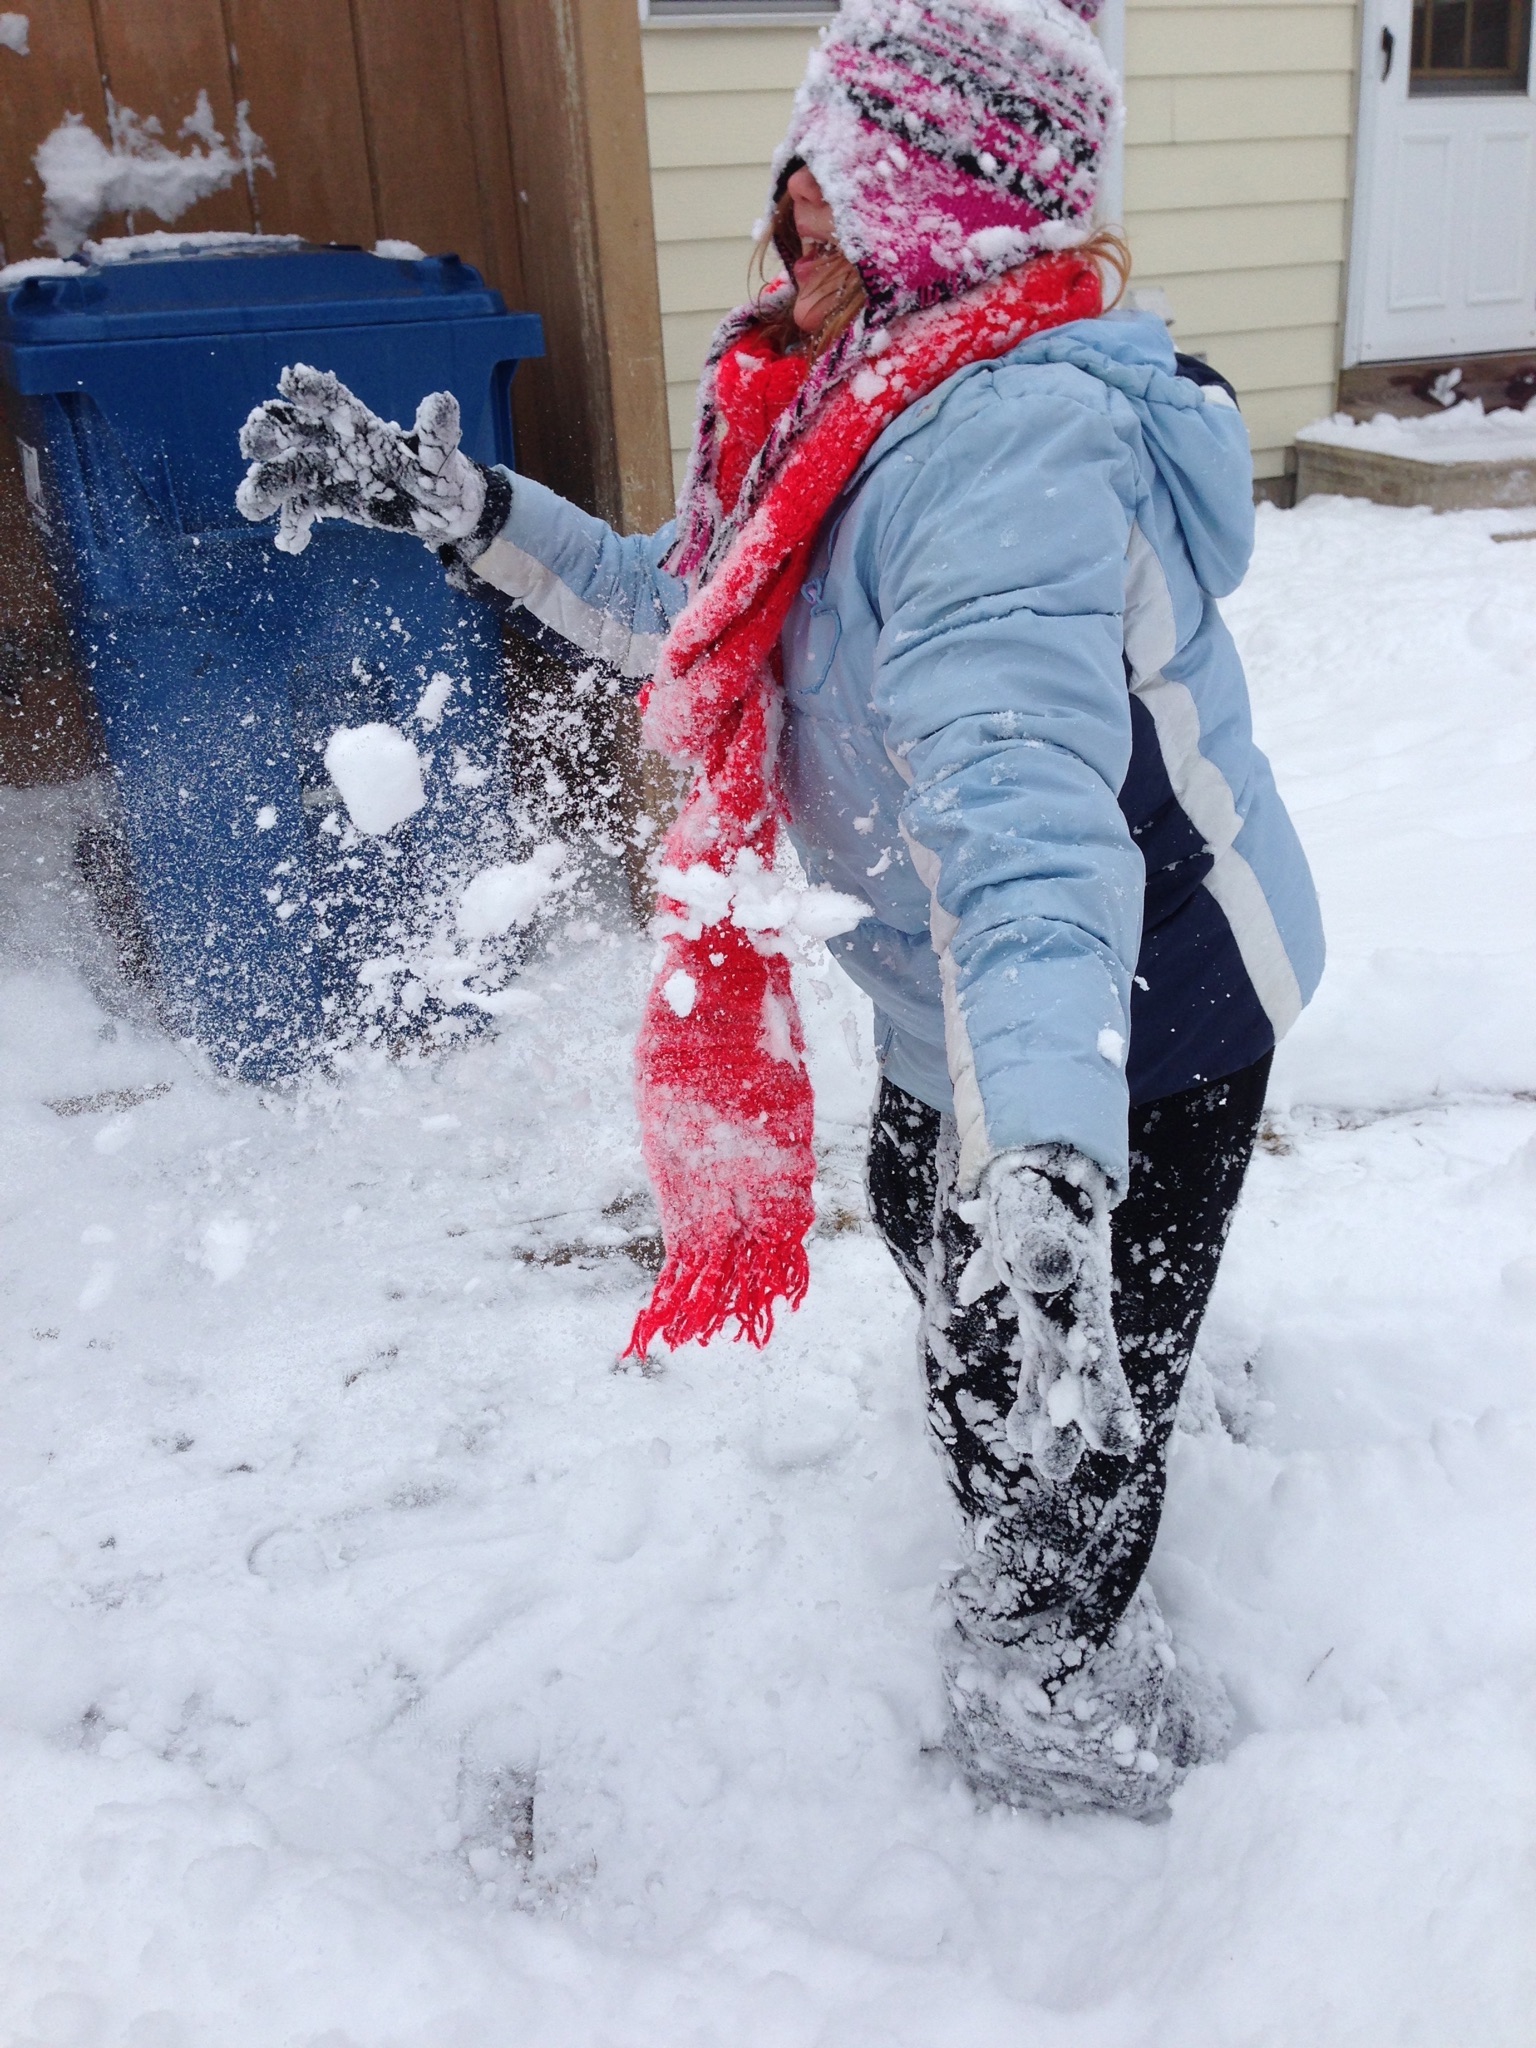
snow, winter, ice, weather, season, footwear, snowman, blizzard, freezing, winter storm